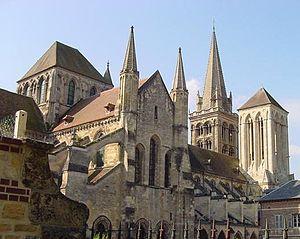
La cathédrale de Lisieux vue du nord-est, c'est-à-dire du jardin public. On aperçoit la tour lanterne et les deux tours de façade. Auteur
La cathédrale Saint-Pierre de Lisieux est une cathédrale catholique romaine de style gothique normand, située à Lisieux dans le Calvados, qui était l'église-mère du diocèse de Lisieux avant son intégration au diocèse de Bayeux et Lisieux.
Cet article recense les monuments historiques de France classés en 1840, la première protection de ce type dans le pays.
Lisieux est une commune française située dans le département du Calvados en région Normandie et peuplée de 20 318 habitants appelés Lexoviens et Lexoviennes.